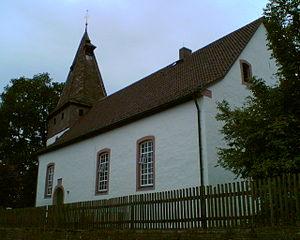
Golmbach est une municipalité allemande du land de Basse-Saxe et l'Arrondissement de Holzminden. En 2014, elle comptait 944 hab.